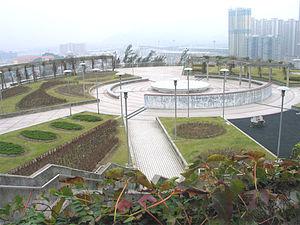
Le traitement primaire de l'eau désigne les processus de traitement mécaniques de l'eau visant à éliminer les objets ou détritus grossiers. Ces traitements sont des procédés physiques : dégrillage, dessablage, déshuilage et décantation.